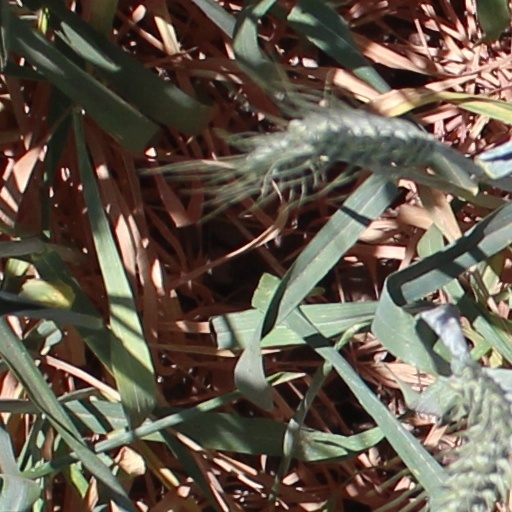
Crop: wheat